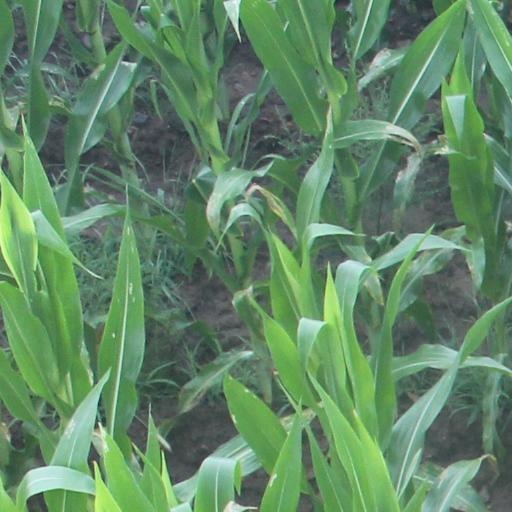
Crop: maize; corn